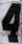
Number: 4